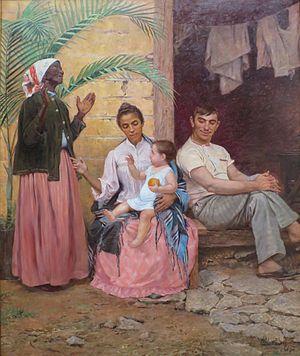
Un métis, au féminin : Une métisse, est une personne dont les parents ont des origines géographiques, culturelles, ou des caractéristiques phénotypiques différentes. Pour les scientifiques, tous les êtres humains sont le produit d'un mélange génétique de même nature.
Le terme mulâtre est un terme vieilli qui désigne les personnes métisses nées d’un parent noir et d’un parent blanc, ou bien encore de deux mulâtres.